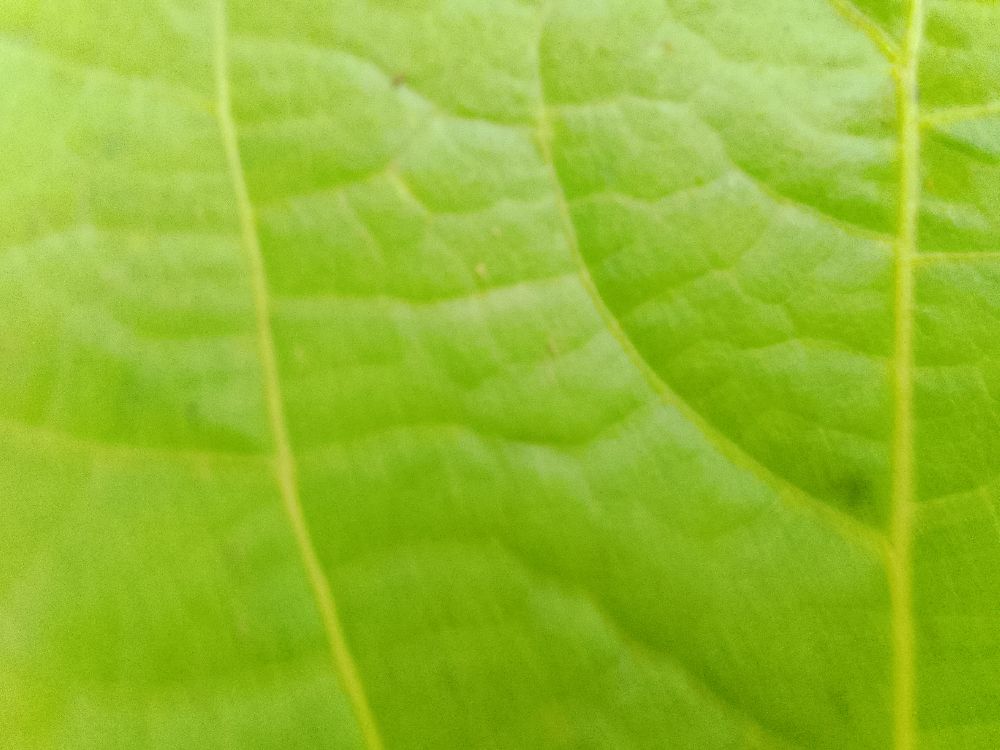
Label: healthy